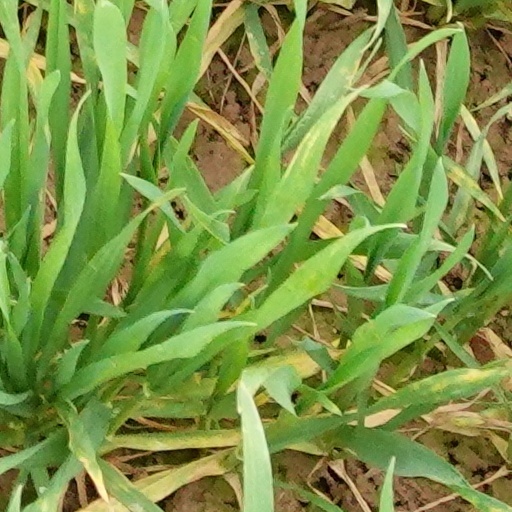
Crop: wheat